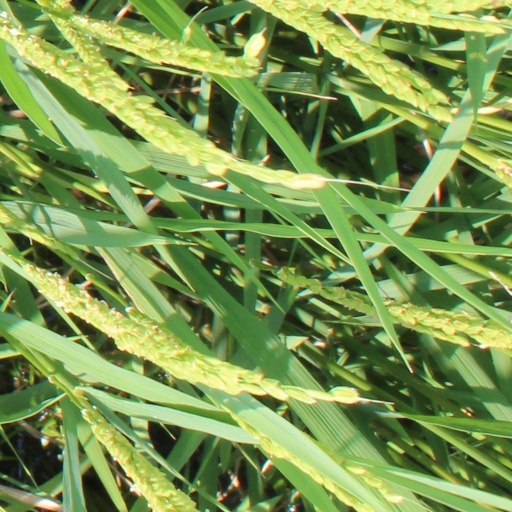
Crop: rice